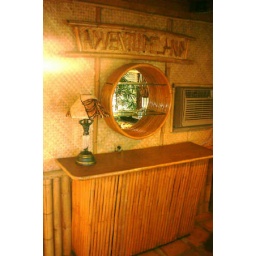
Vintage rattan bar converted into storage in main cabin(opens in front).All included.Bamboo & woven mat wall